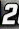
Number: 2